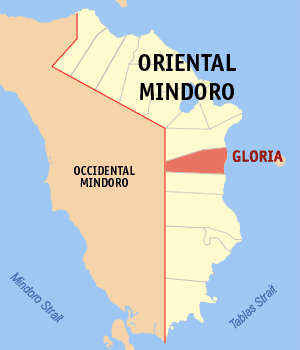
Gloria est une municipalité de la province du Mindoro oriental, aux Philippines.